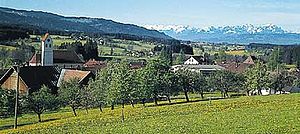
Hergatz
Landsbyen Wohmbrechts i Hergatz
Hergatz er en kommune i Landkreis Lindau, i regierungsbezirk Schwaben, i den tyske delstat Bayern. Den opstod i sin nutidige form i slutningen af 1970erne ved en sammenlægning af de tidligere kommuner Wohmbrechts og Maria-Thann.